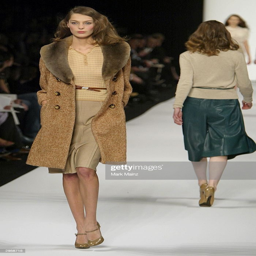
a model walks down the runway during the fall fashion show .